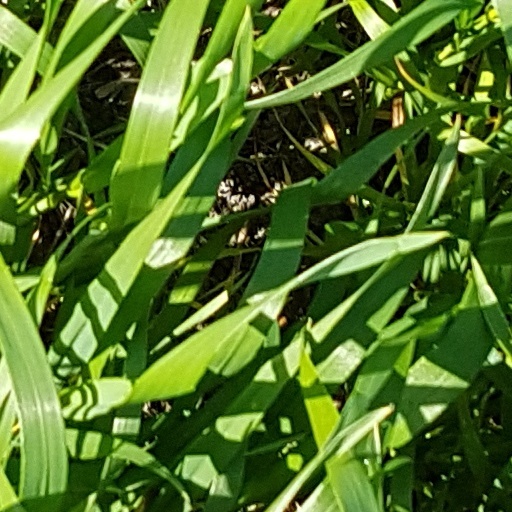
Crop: wheat